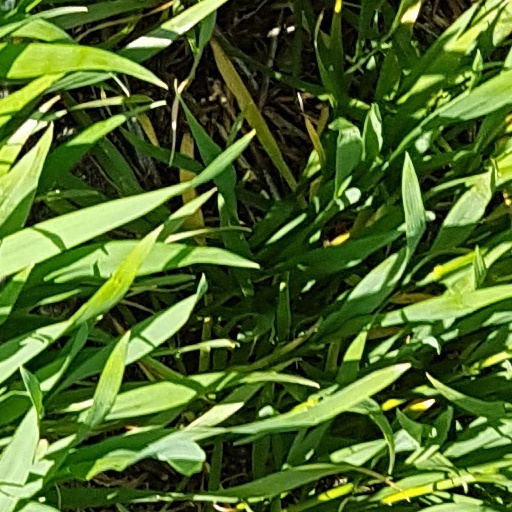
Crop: wheat